Vitali Novikov

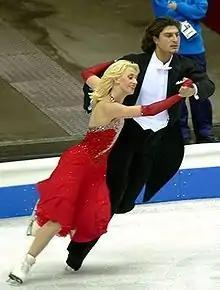
Kulikova / Novikov at the 2005 European Championships

Vitali Novikov (born 13 January 1979) is a Russian former competitive ice dancer. With Svetlana Kulikova, he is the 2003 Nebelhorn Trophy champion.